1979 Garuda Indonesian Airways Fokker F28 crash

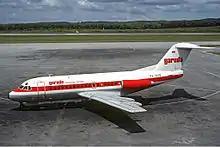
A Garuda Indonesia Fokker F28, similar to the one involved.

On 11 July 1979, a Garuda Indonesian Airways Fokker F28 airliner on a domestic flight in Indonesia from Talang Betutu Airport, Palembang, to Polonia International Airport (now Soewondo Air Force Base), Medan, struck Mount Sibayak at on approach to landing, with no survivors.